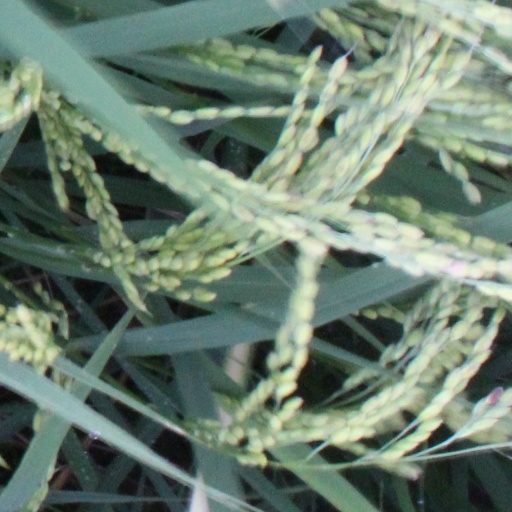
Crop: rice